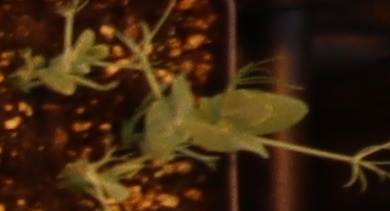
Label: Field Pea